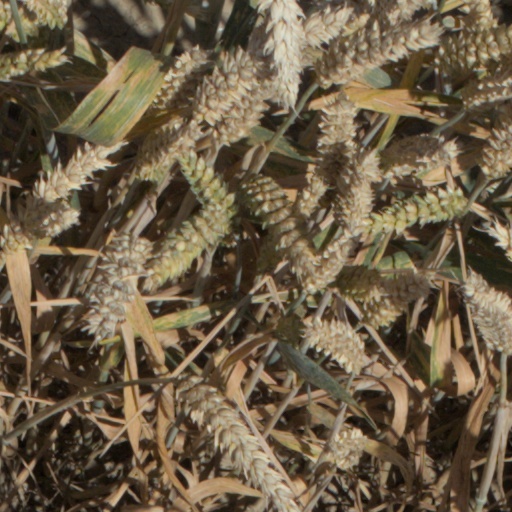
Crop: wheat